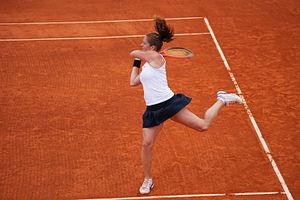
Julie Coin, Open tennis Cagnes-sur-Mer 2012
Julie Coin est une joueuse de tennis française, professionnelle de 1999 à 2015, née le 2 décembre 1982 à Amiens.